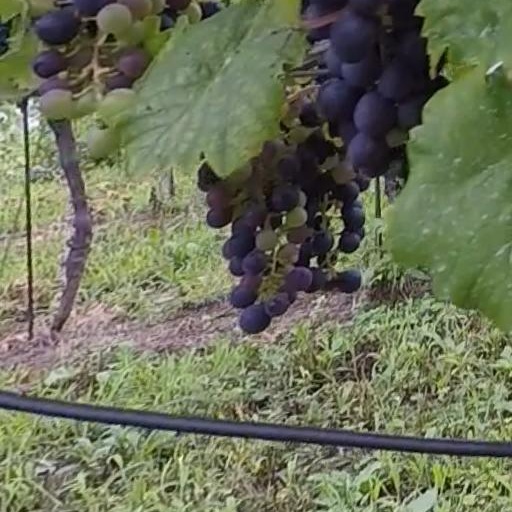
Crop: grape